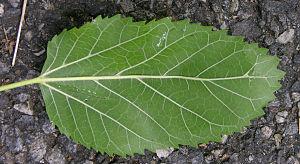
Le mûrier rouge est un arbre fruitier de la famille des Moracées originaire d'Amérique du Nord.